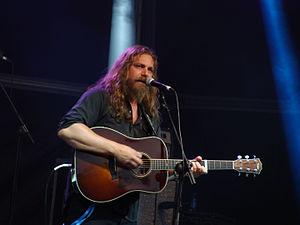
The White Buffalo, de son véritable nom Jake Smith, est un chanteur, auteur, compositeur de rock et de country américain. Son album Once Upon a Time in the West a reçu des critiques élogieuses notamment de la part du magazine de cinéma Première.